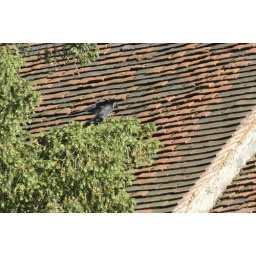
Young jackdaw on yew tree in the church yard